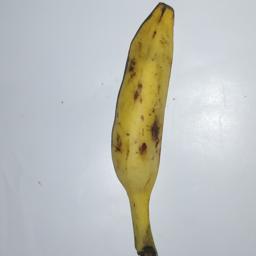
Banana variety: Champa Kola